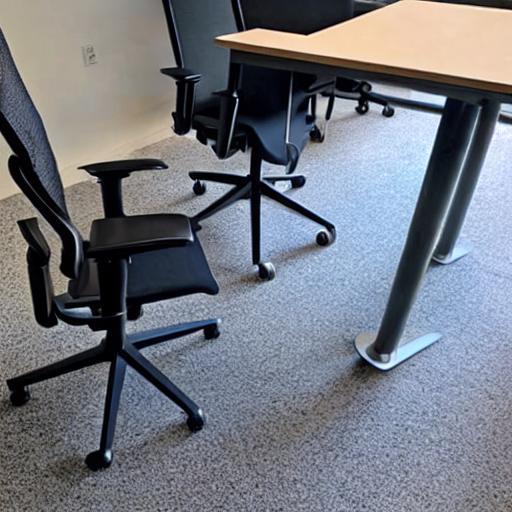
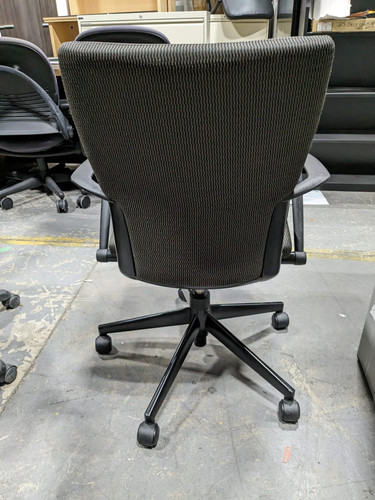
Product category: items_chair
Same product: no